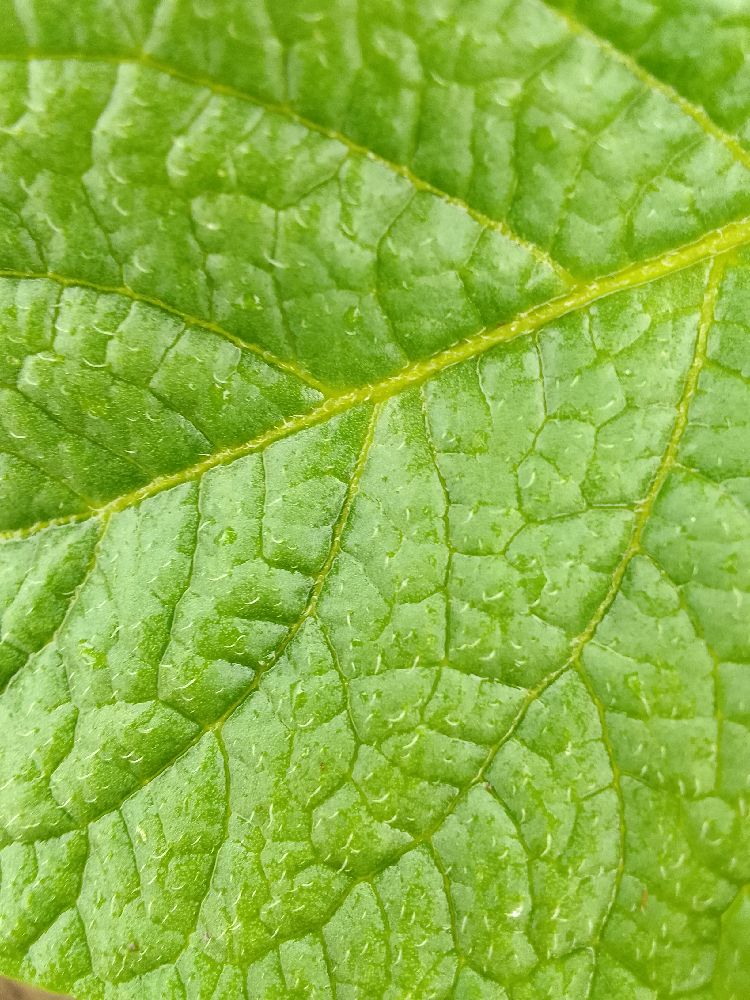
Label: Healthy